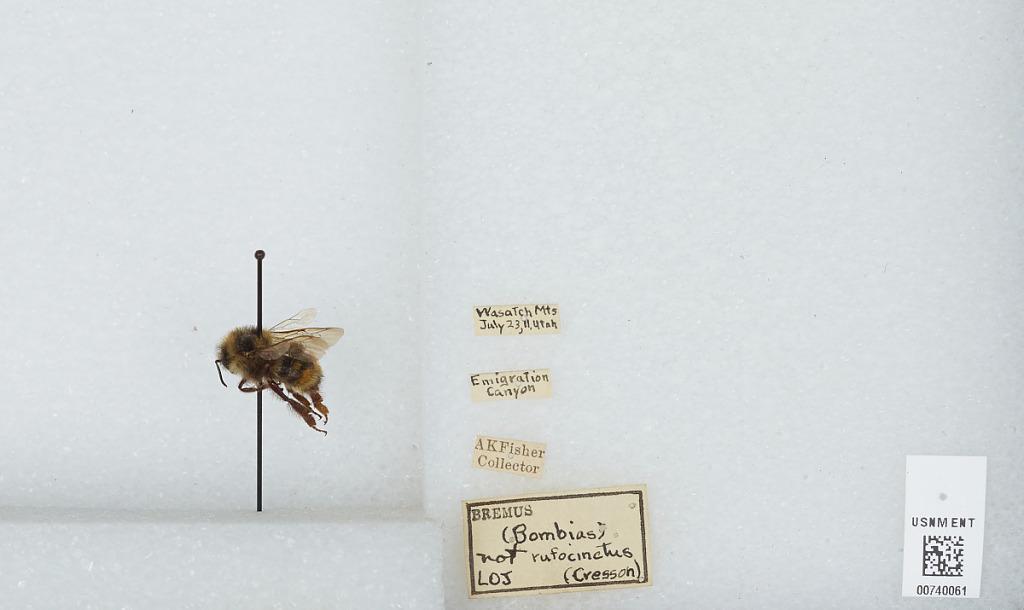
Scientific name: Bombus (Pyrobombus) bifarius Cresson
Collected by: A. Fisher
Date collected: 1911-7-23
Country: United States
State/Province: Utah
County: Salt Lake
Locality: Emigration Canyon, Wasatch Mountains
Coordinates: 40.77, -111.77